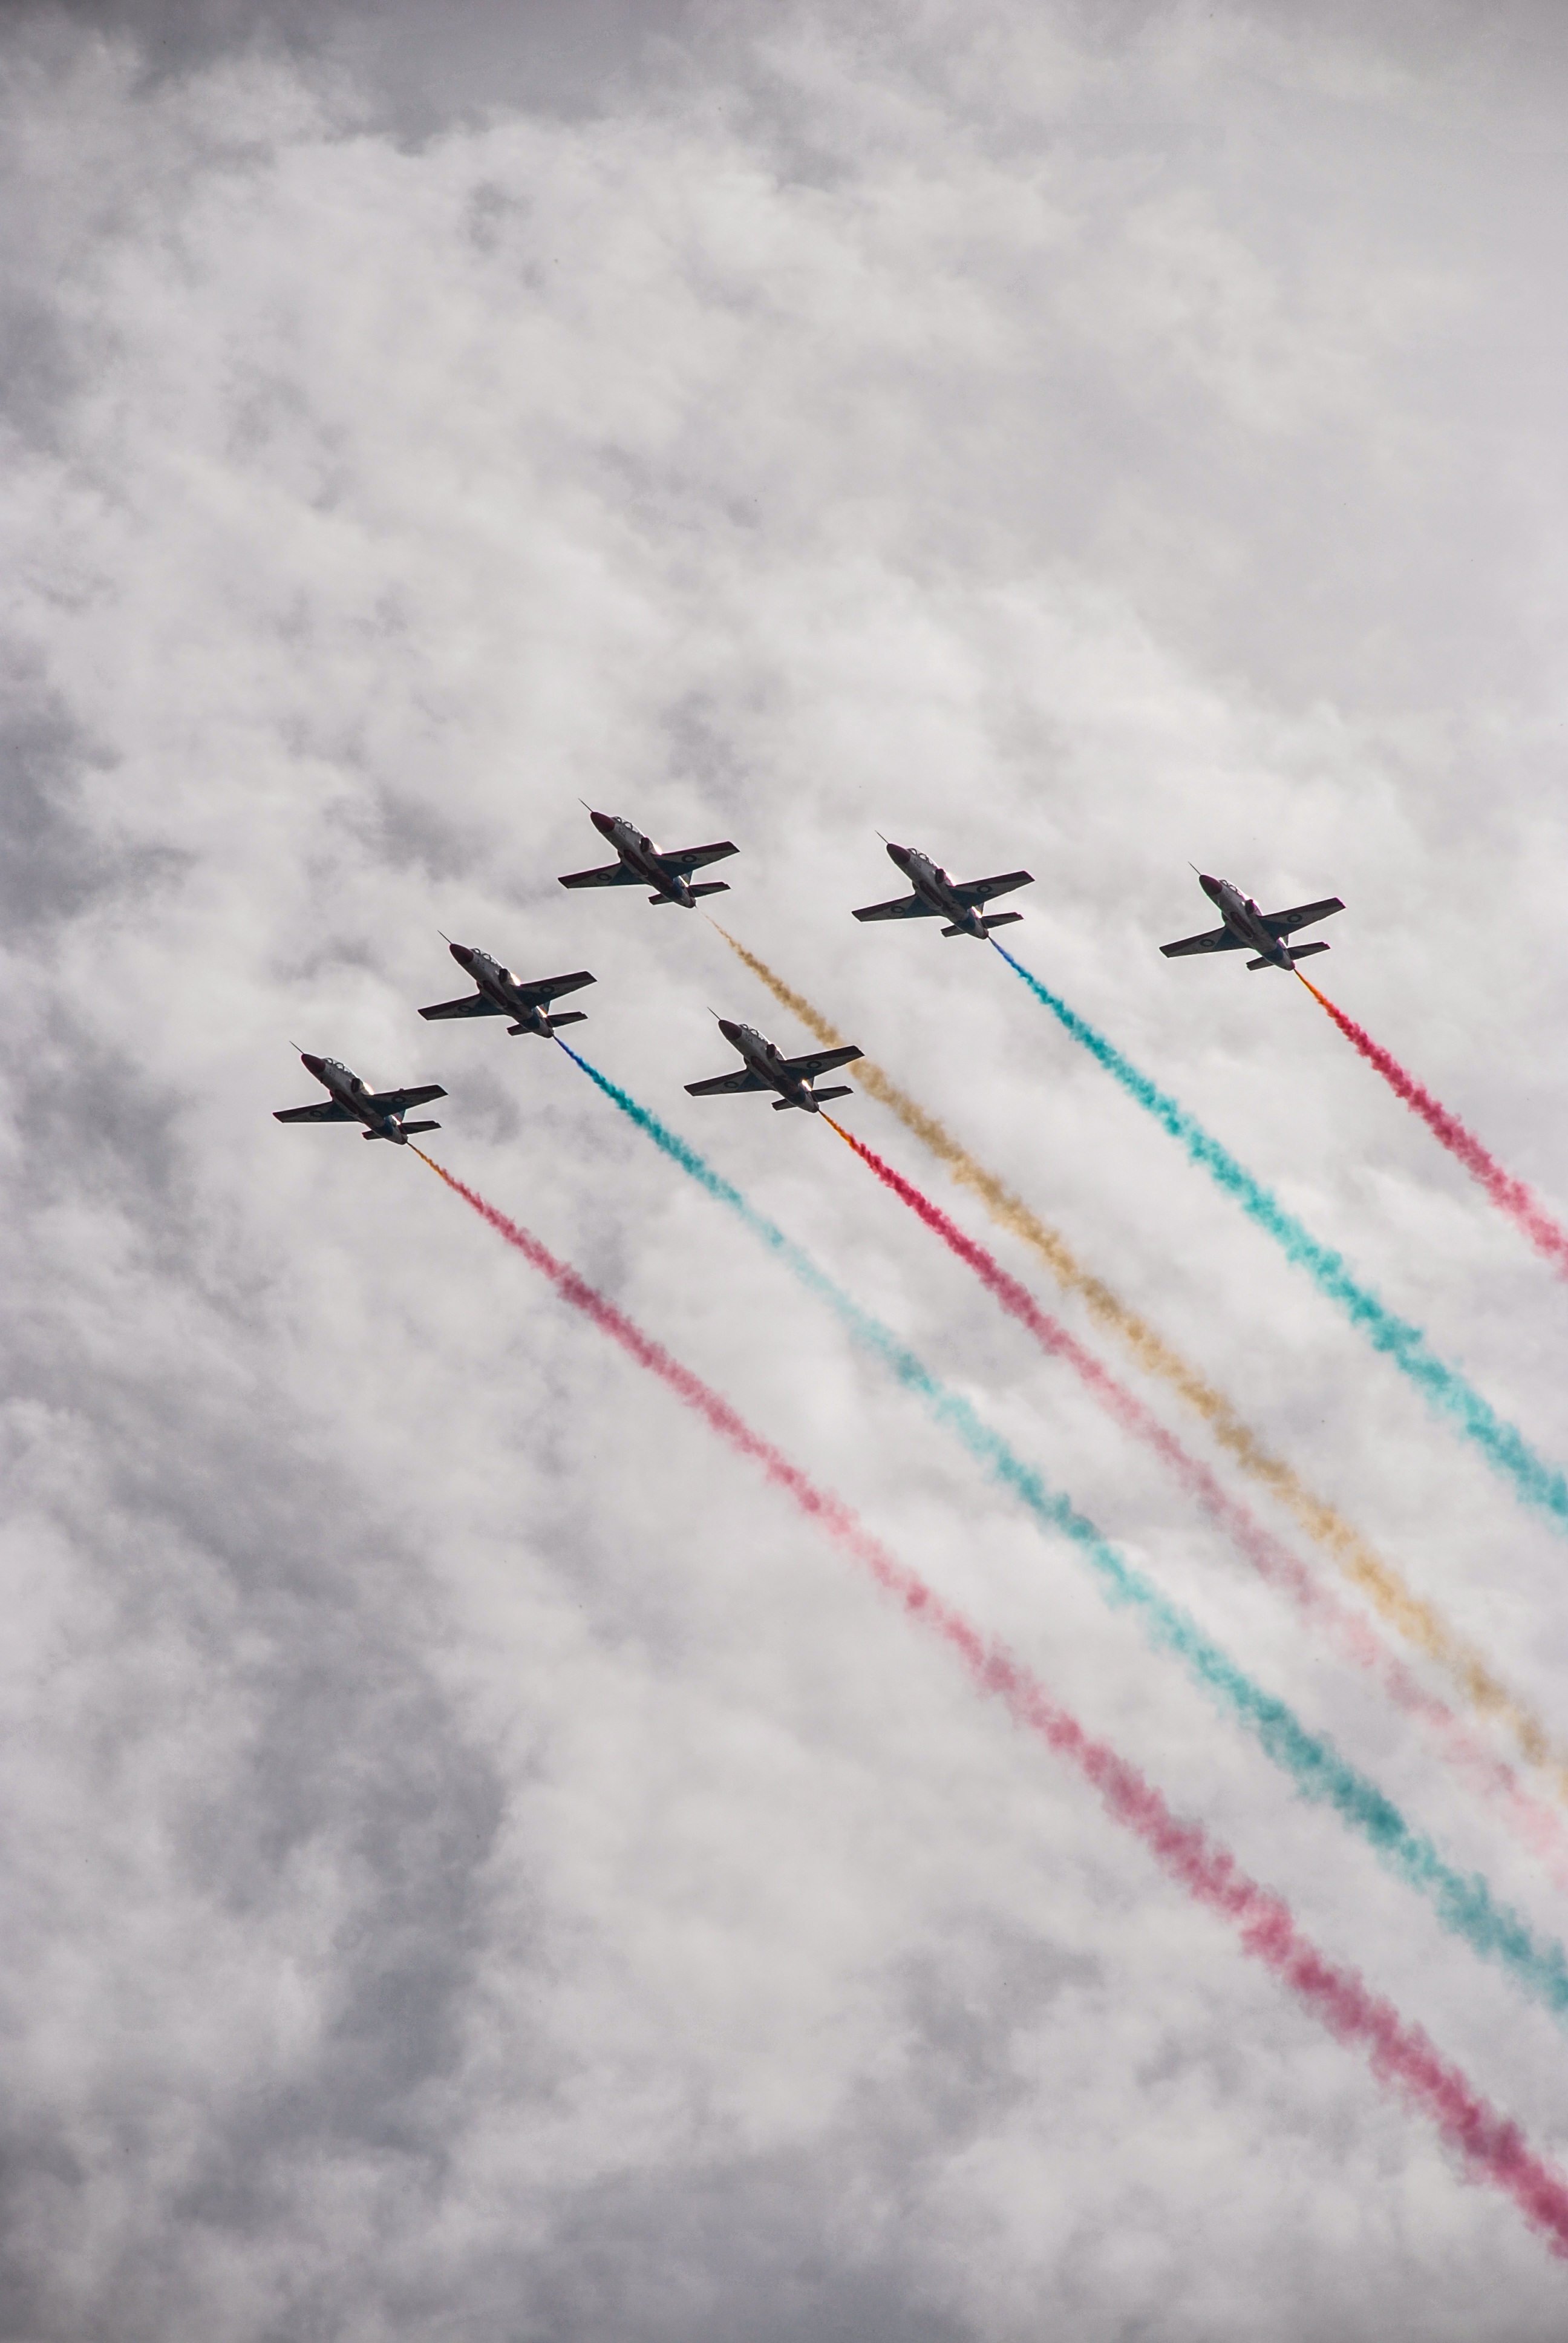
wing, sky, flying, airplane, aircraft, vehicle, aviation, colourful, flight, colorful, clouds, airplanes, jets, air show, air force, aerobatics, aircrafts, atmosphere of earth, general aviation